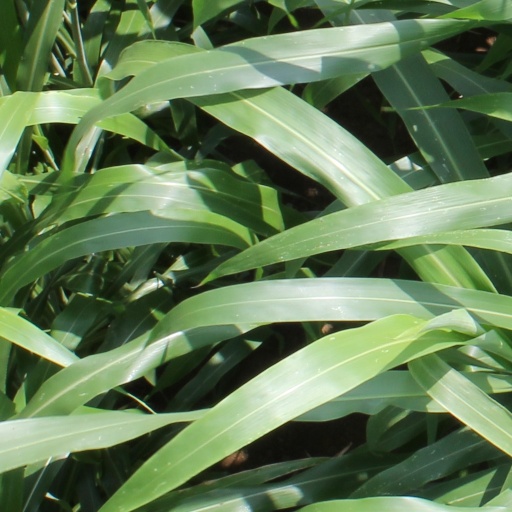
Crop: sorghum